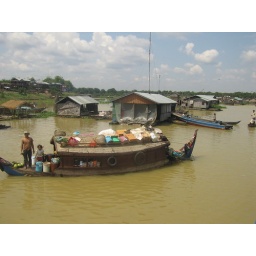
This house boat seemed a bit low in the water. Time to take some of the crap off the roof.